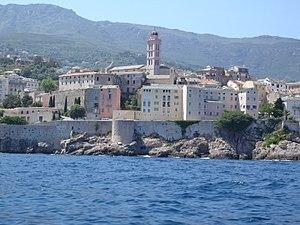
Citadelle de Bastia
Les listes suivantes recensent les cathédrales catholiques de France.
La Citadelle est un quartier historique de la ville de Bastia. Sa construction date de la présence génoise en Corse.